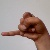
The image shows a hand gesture representing the letter 'J' in Indian Sign Language.